Saubhagya Sundari

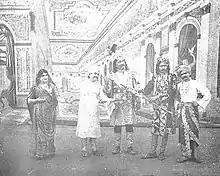

Saubhagyasinh is the son of king Chatursinh of Durgeshnagar, who was lost in a river. Sundari is the daughter of Sundarsen. Once, in a garden, Saubhagyasinh saves Sundari from a madly rushing elephant, and they fall in love with each other. Kumati, a step-mother of Sundari, raises obstacles in their marriage. Madhavsinh, friend of Saubhagyasinh, helps them and arranges their marriage.